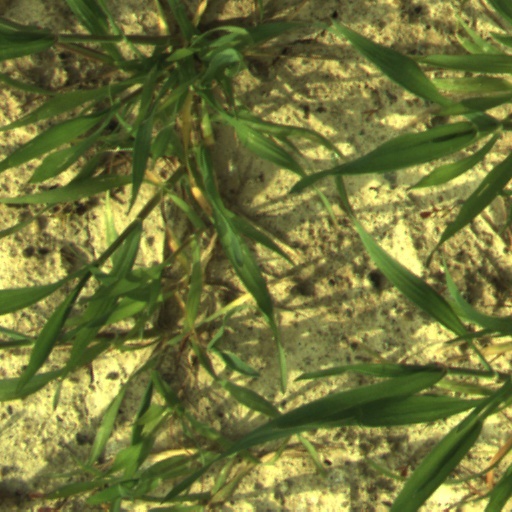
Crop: wheat